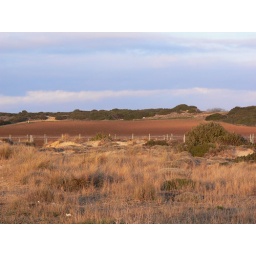
This red ground begins where the beach ends and at the sunset all the colors around explode